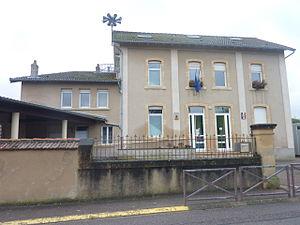
La mairie de Cuvry (Moselle), France.
Cuvry est une commune française située dans le département de la Moselle en région Grand Est.